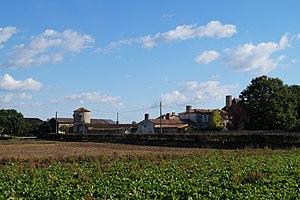
Le logis de la Grenouillère.
Curzon est une commune du Centre-Ouest de la France située dans le département de la Vendée et la région des Pays-de-la-Loire.